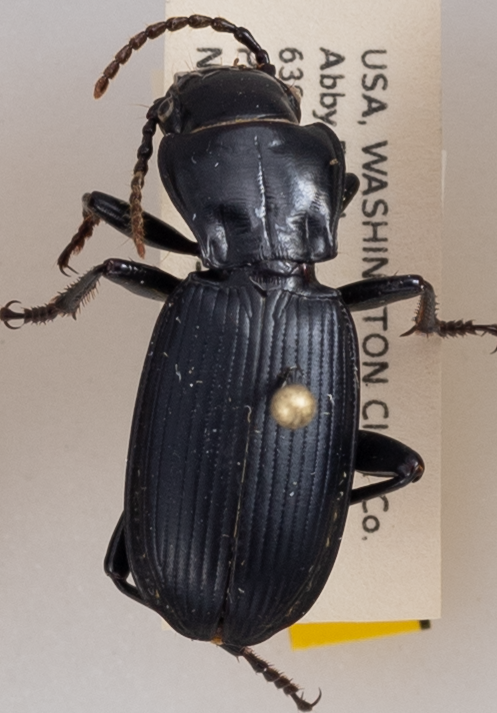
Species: Pterostichus lama
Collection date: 2019-05-14
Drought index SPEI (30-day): -2.09
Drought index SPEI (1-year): -2.09
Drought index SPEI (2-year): -2.09